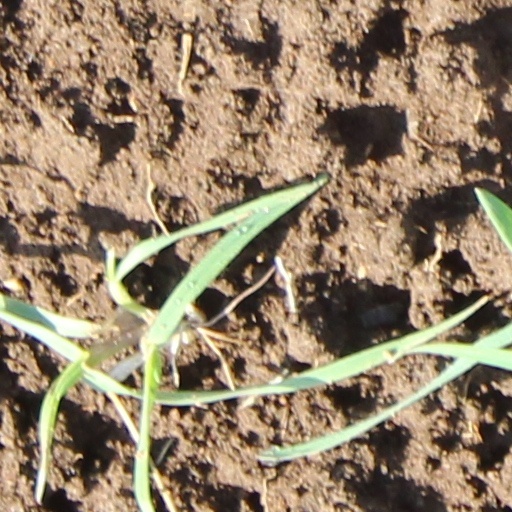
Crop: wheat